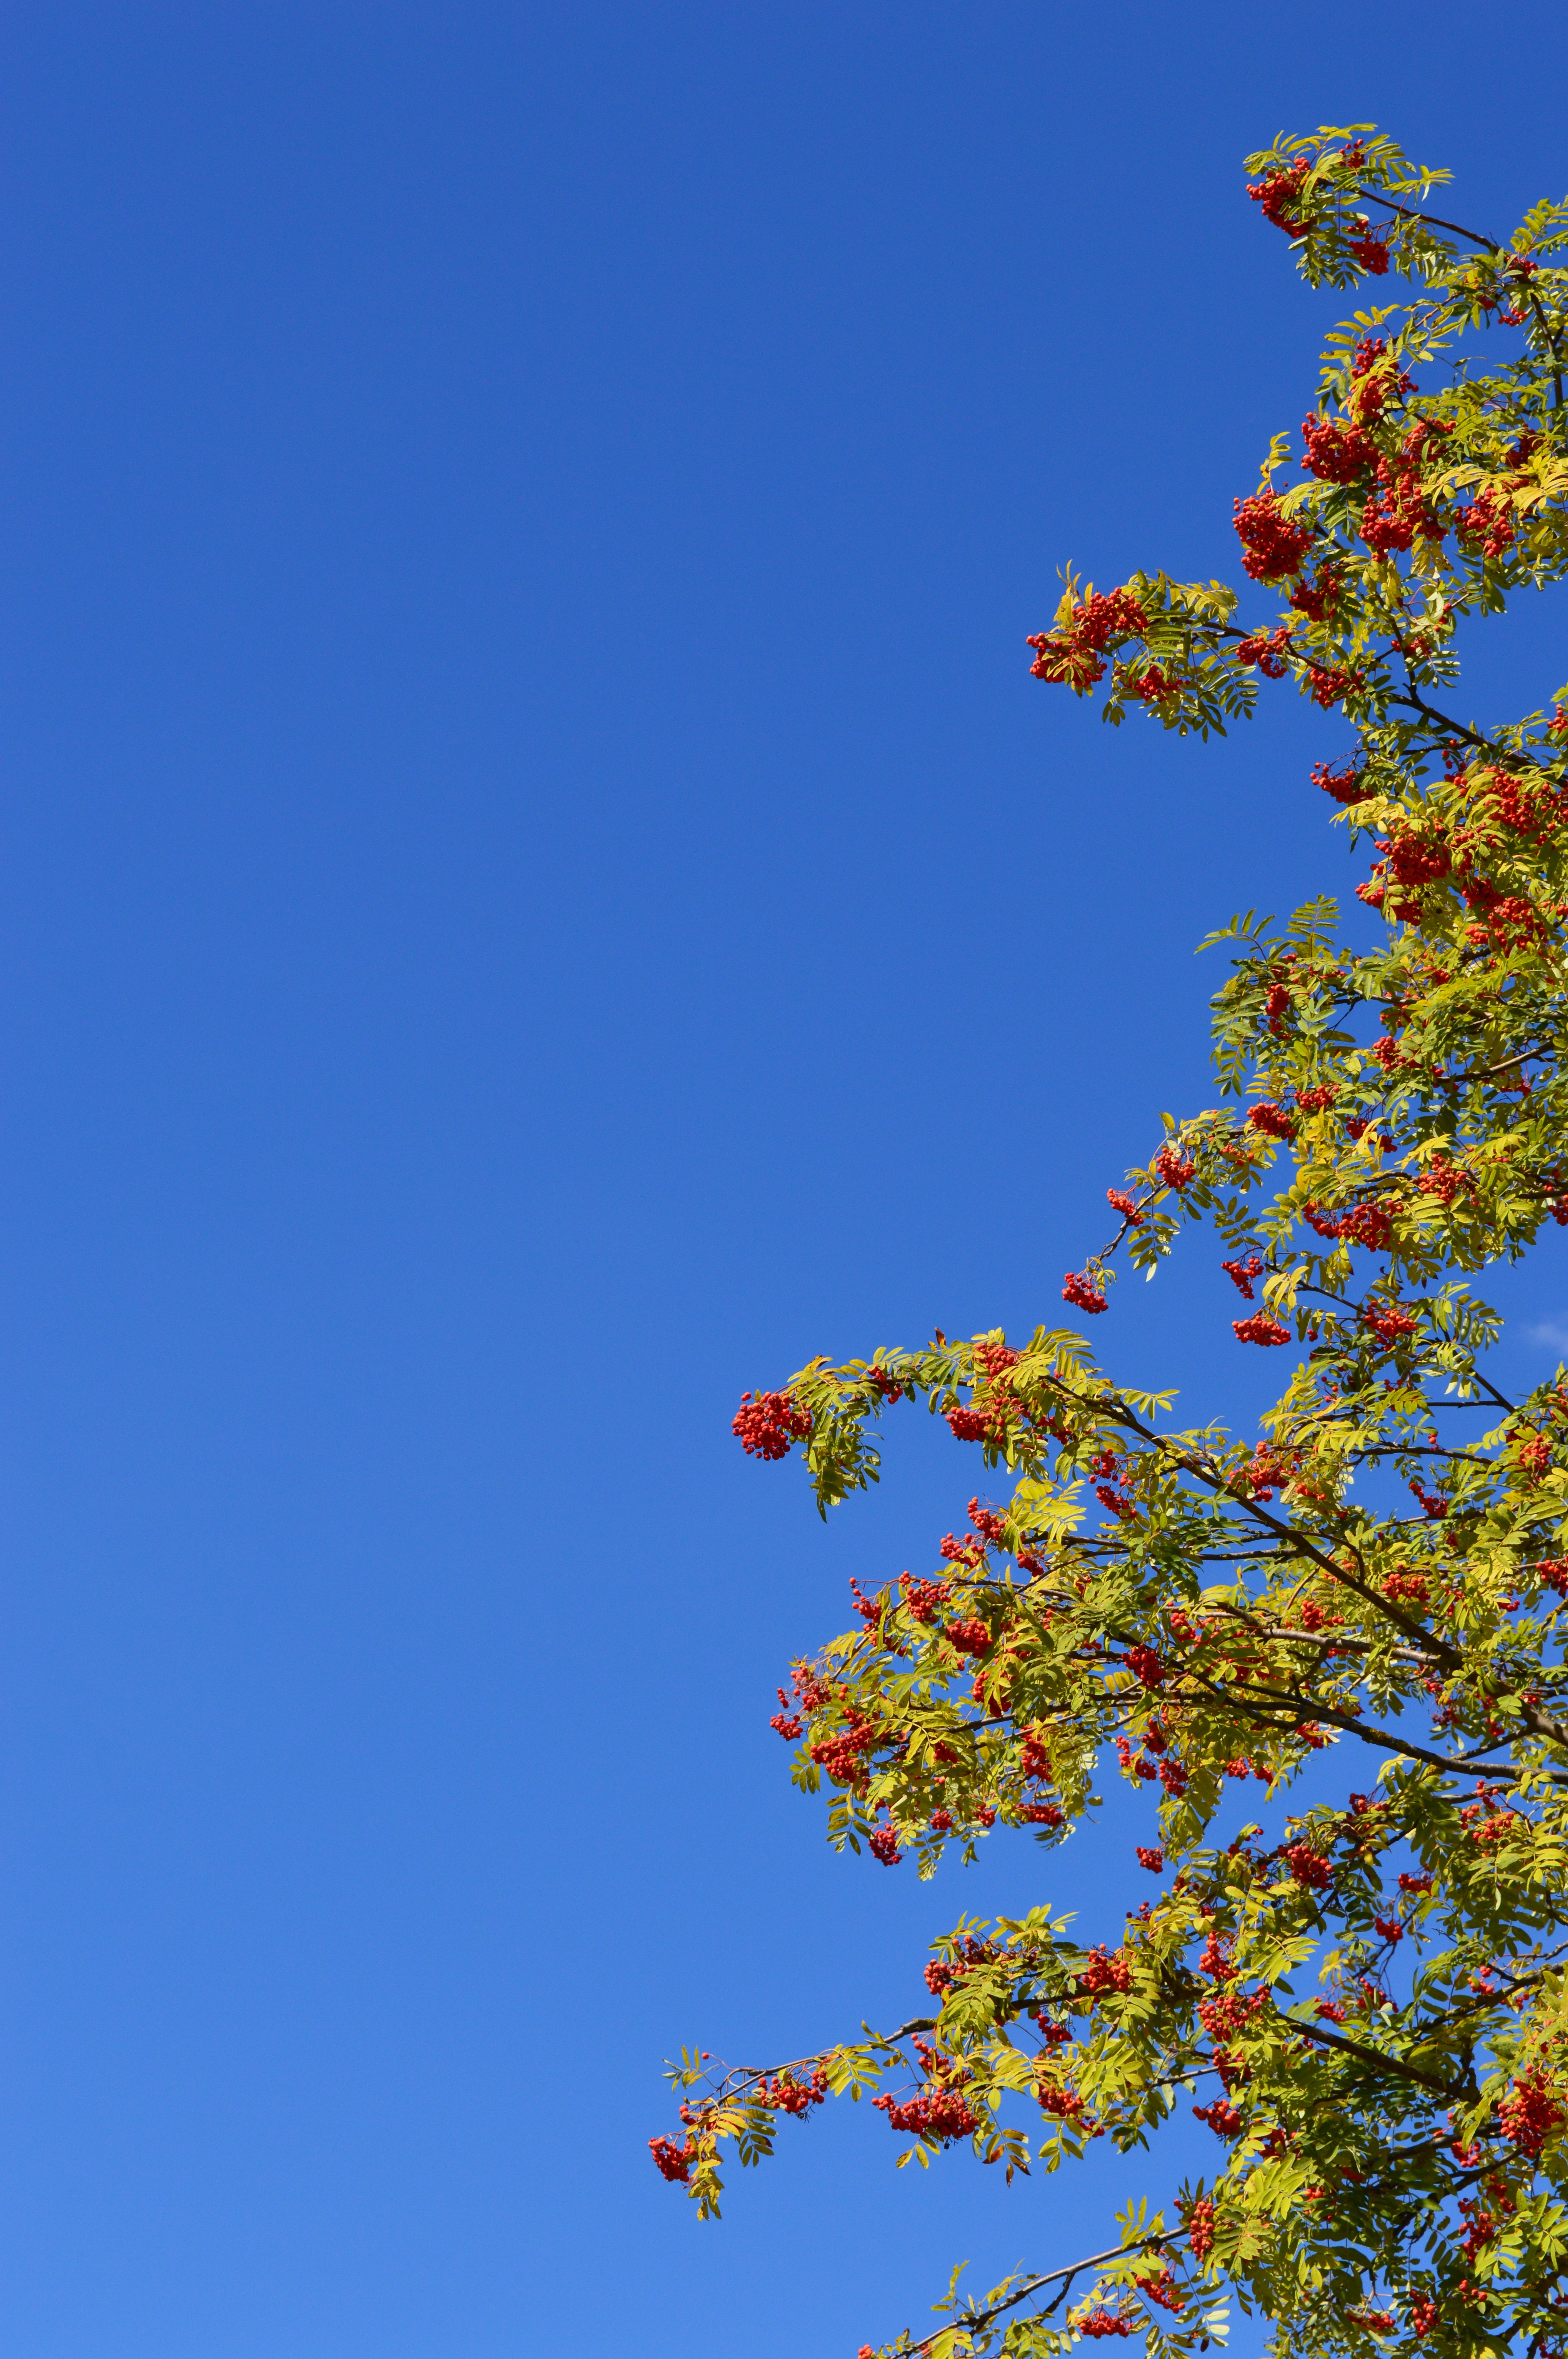
tree, nature, branch, blossom, cloud, plant, sky, fruit, berry, sunlight, leaf, flower, summer, green, red, autumn, fresh, blue, flora, leaves, bright, rowan, ecosystem, greens, green leaves, in the summer time, summer day, woody plant, land plant